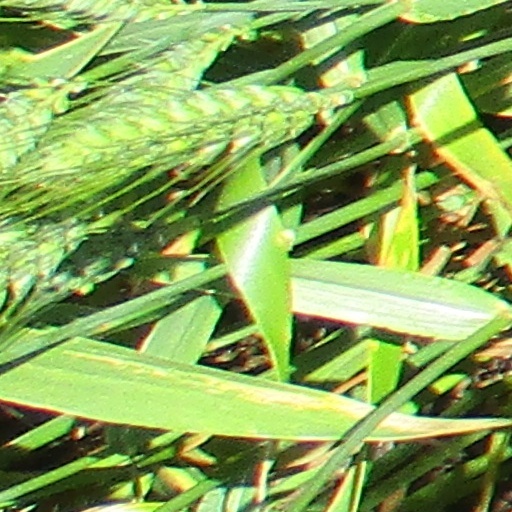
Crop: wheat